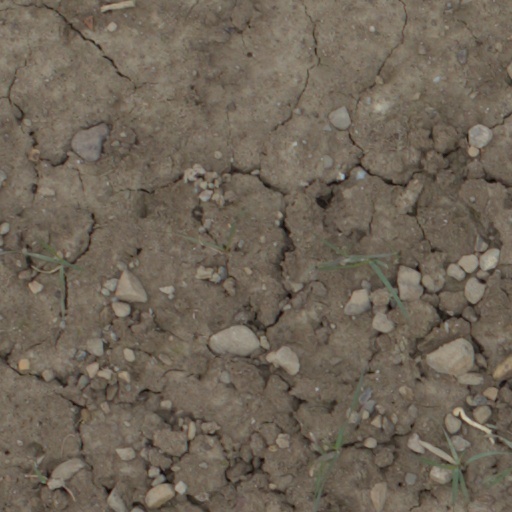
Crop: wheat